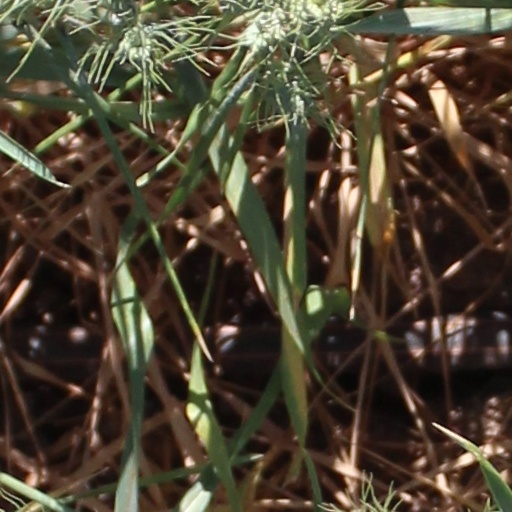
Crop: wheat